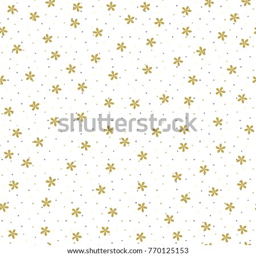
pattern in the small flower